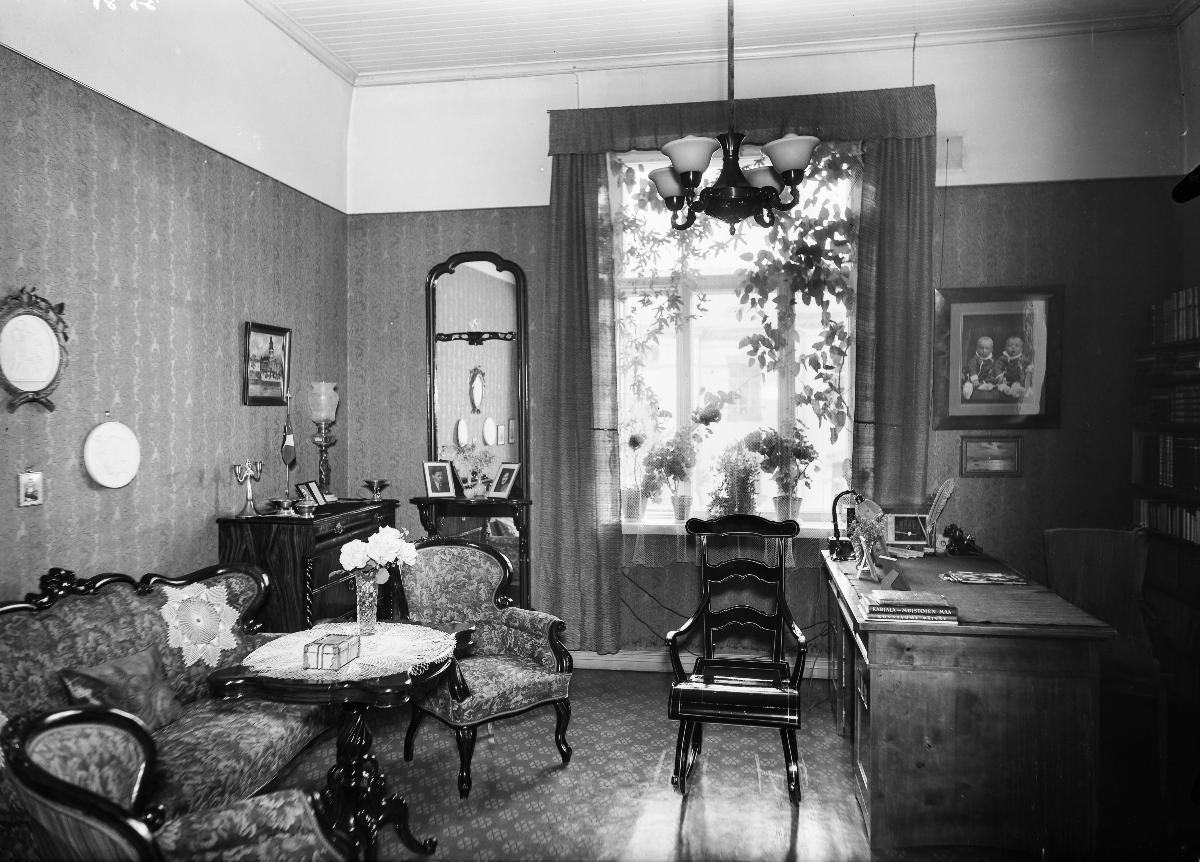
Asunto
Residence
sisällön kuvaus: Asunto, josta ei ole tarkempia tietoja. Muiden albumikuvien perusteella arvioitu kuvausaika 11.6.1941. content description: A residence in Finland in the 1940's.
Vuosi: 1940
Paikka: Suomi
Aiheet: sisäkuva; sisätilat; asunnot; huoneet; interiöörit; huonekalut; ikkunat; sisustus; huonekasvit; indoor spaces; housings; rooms; interiors; furniture; windows; interior decoration; house plants; inomhusutrymmen; bostäder; rum; interiörer; möbler; fönster; inredning (verksamhet); rumsväxter